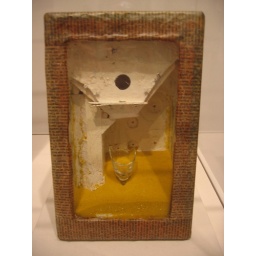
That's yellow sand and a broken glass and it's covered in pages from a French book